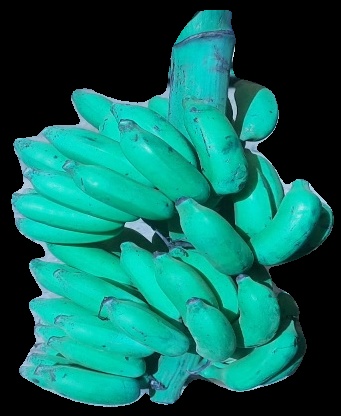
Variety: elakki-bale
Grade: grade3